Miles Huggarde

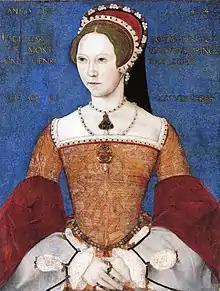
Mary Tudor, under whose reign Huggarde was most active as a pamphleteer

The 17th-century antiquarian, Anthony Wood, described him as, "the first trader or mechanic that appeared in print for the catholic cause". Huggarde exemplified the gradual spread of literacy and printing, and the rising importance of the laity in religious affairs in England. His earliest work, ""The Abuse of the Blessed Sacrament of the Aultare"", was written at the end of the reign of King Henry VIII and tackled the denigration of the Eucharist which had developed among some reforming groups. However, he published the remainder of his works during the reign of Queen Mary Tudor, most notable of which was the ""Displaying of the Protestants, and sondry their Practises"" written in 1556.